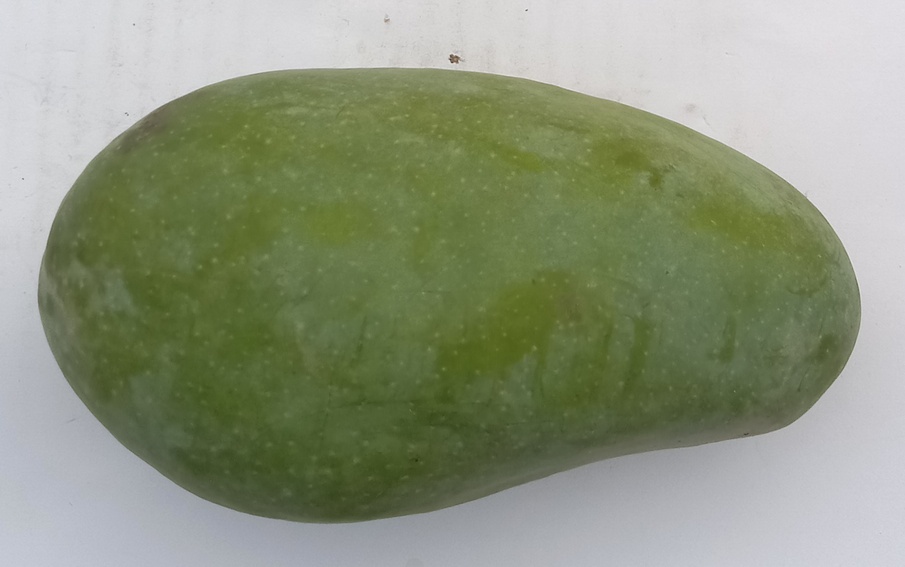
Mango variety: Sindhri